Lawrence Adisa

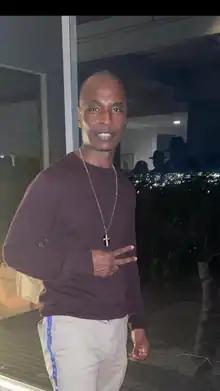

Lawrence B. Adisa (born October 3, 1968) is an American actor, producer, and writer. Adisa is majorly known for Clockers (1995), New York Undercover, and 7th Heaven.